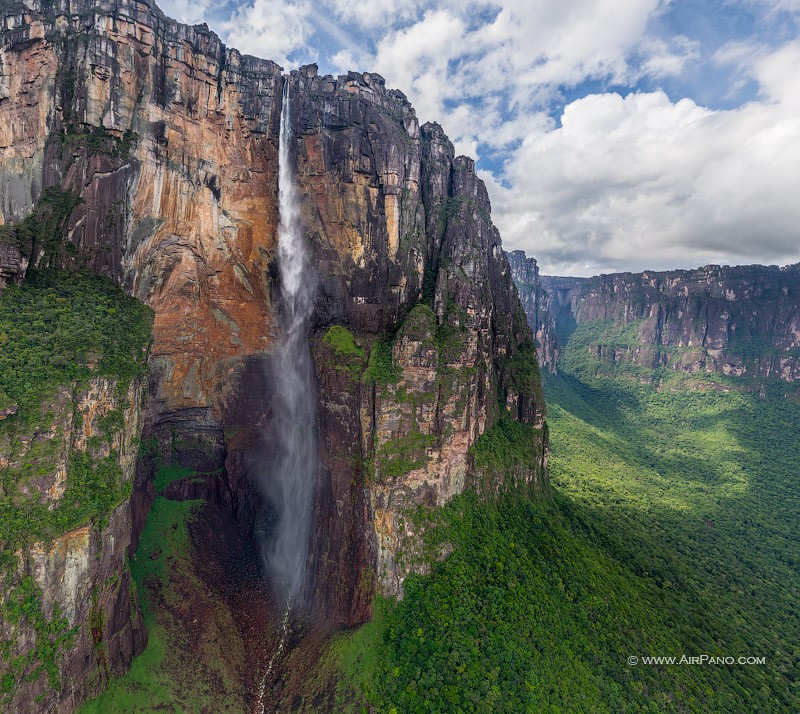
Landmark: Angel Falls